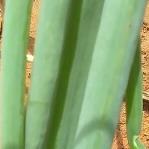
Crop: Onion
Condition: healthy-leaf